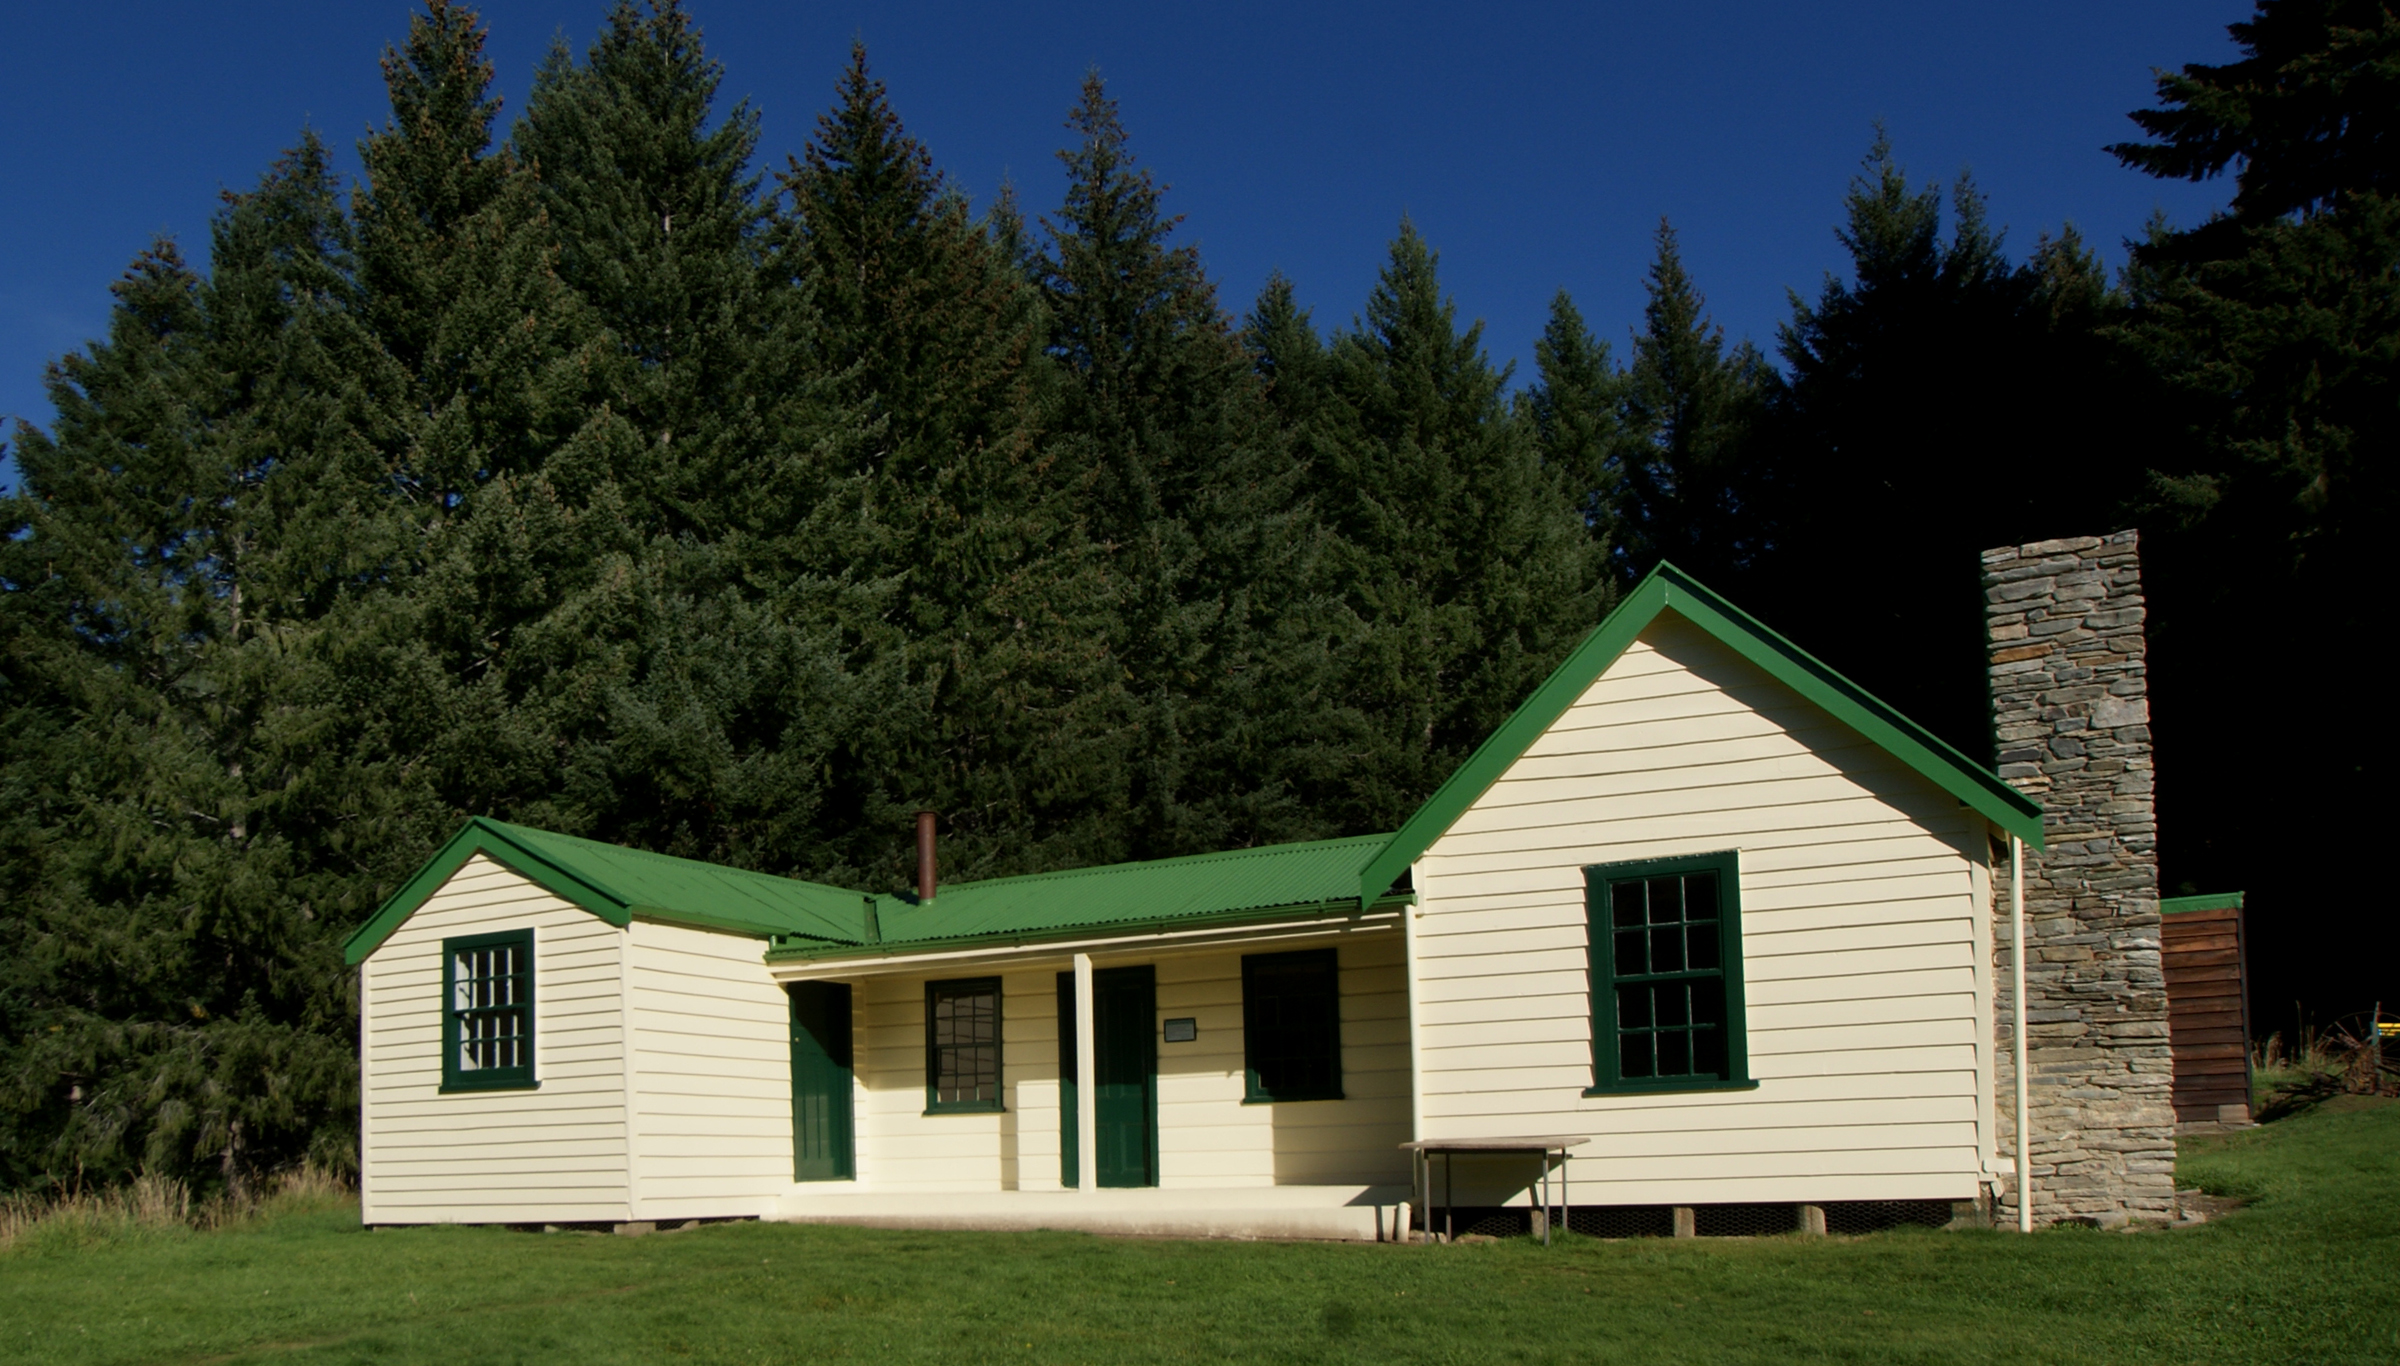
farm, house, building, barn, home, hut, cottage, publicdomain, farmhouse, estate, log cabin, otago, skipperscanyon, shotoverriver, queenstownsightseeing, skippersheritagetour, goldminingvillage, unforgettableskippers, goldmininghistory, siding, rural area